QClash

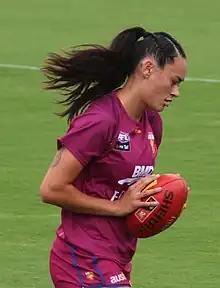
Jesse Wardlaw has kicked the most career QClash goals (10).

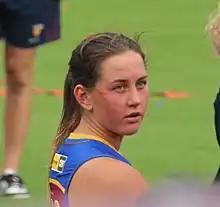
Dee Heslop is the only player to have appeared in QClashes for both Brisbane and Gold Coast.

Below is a list of players who spent time at both the Brisbane Lions and Gold Coast Suns, in order of appearance for their second of the two clubs.